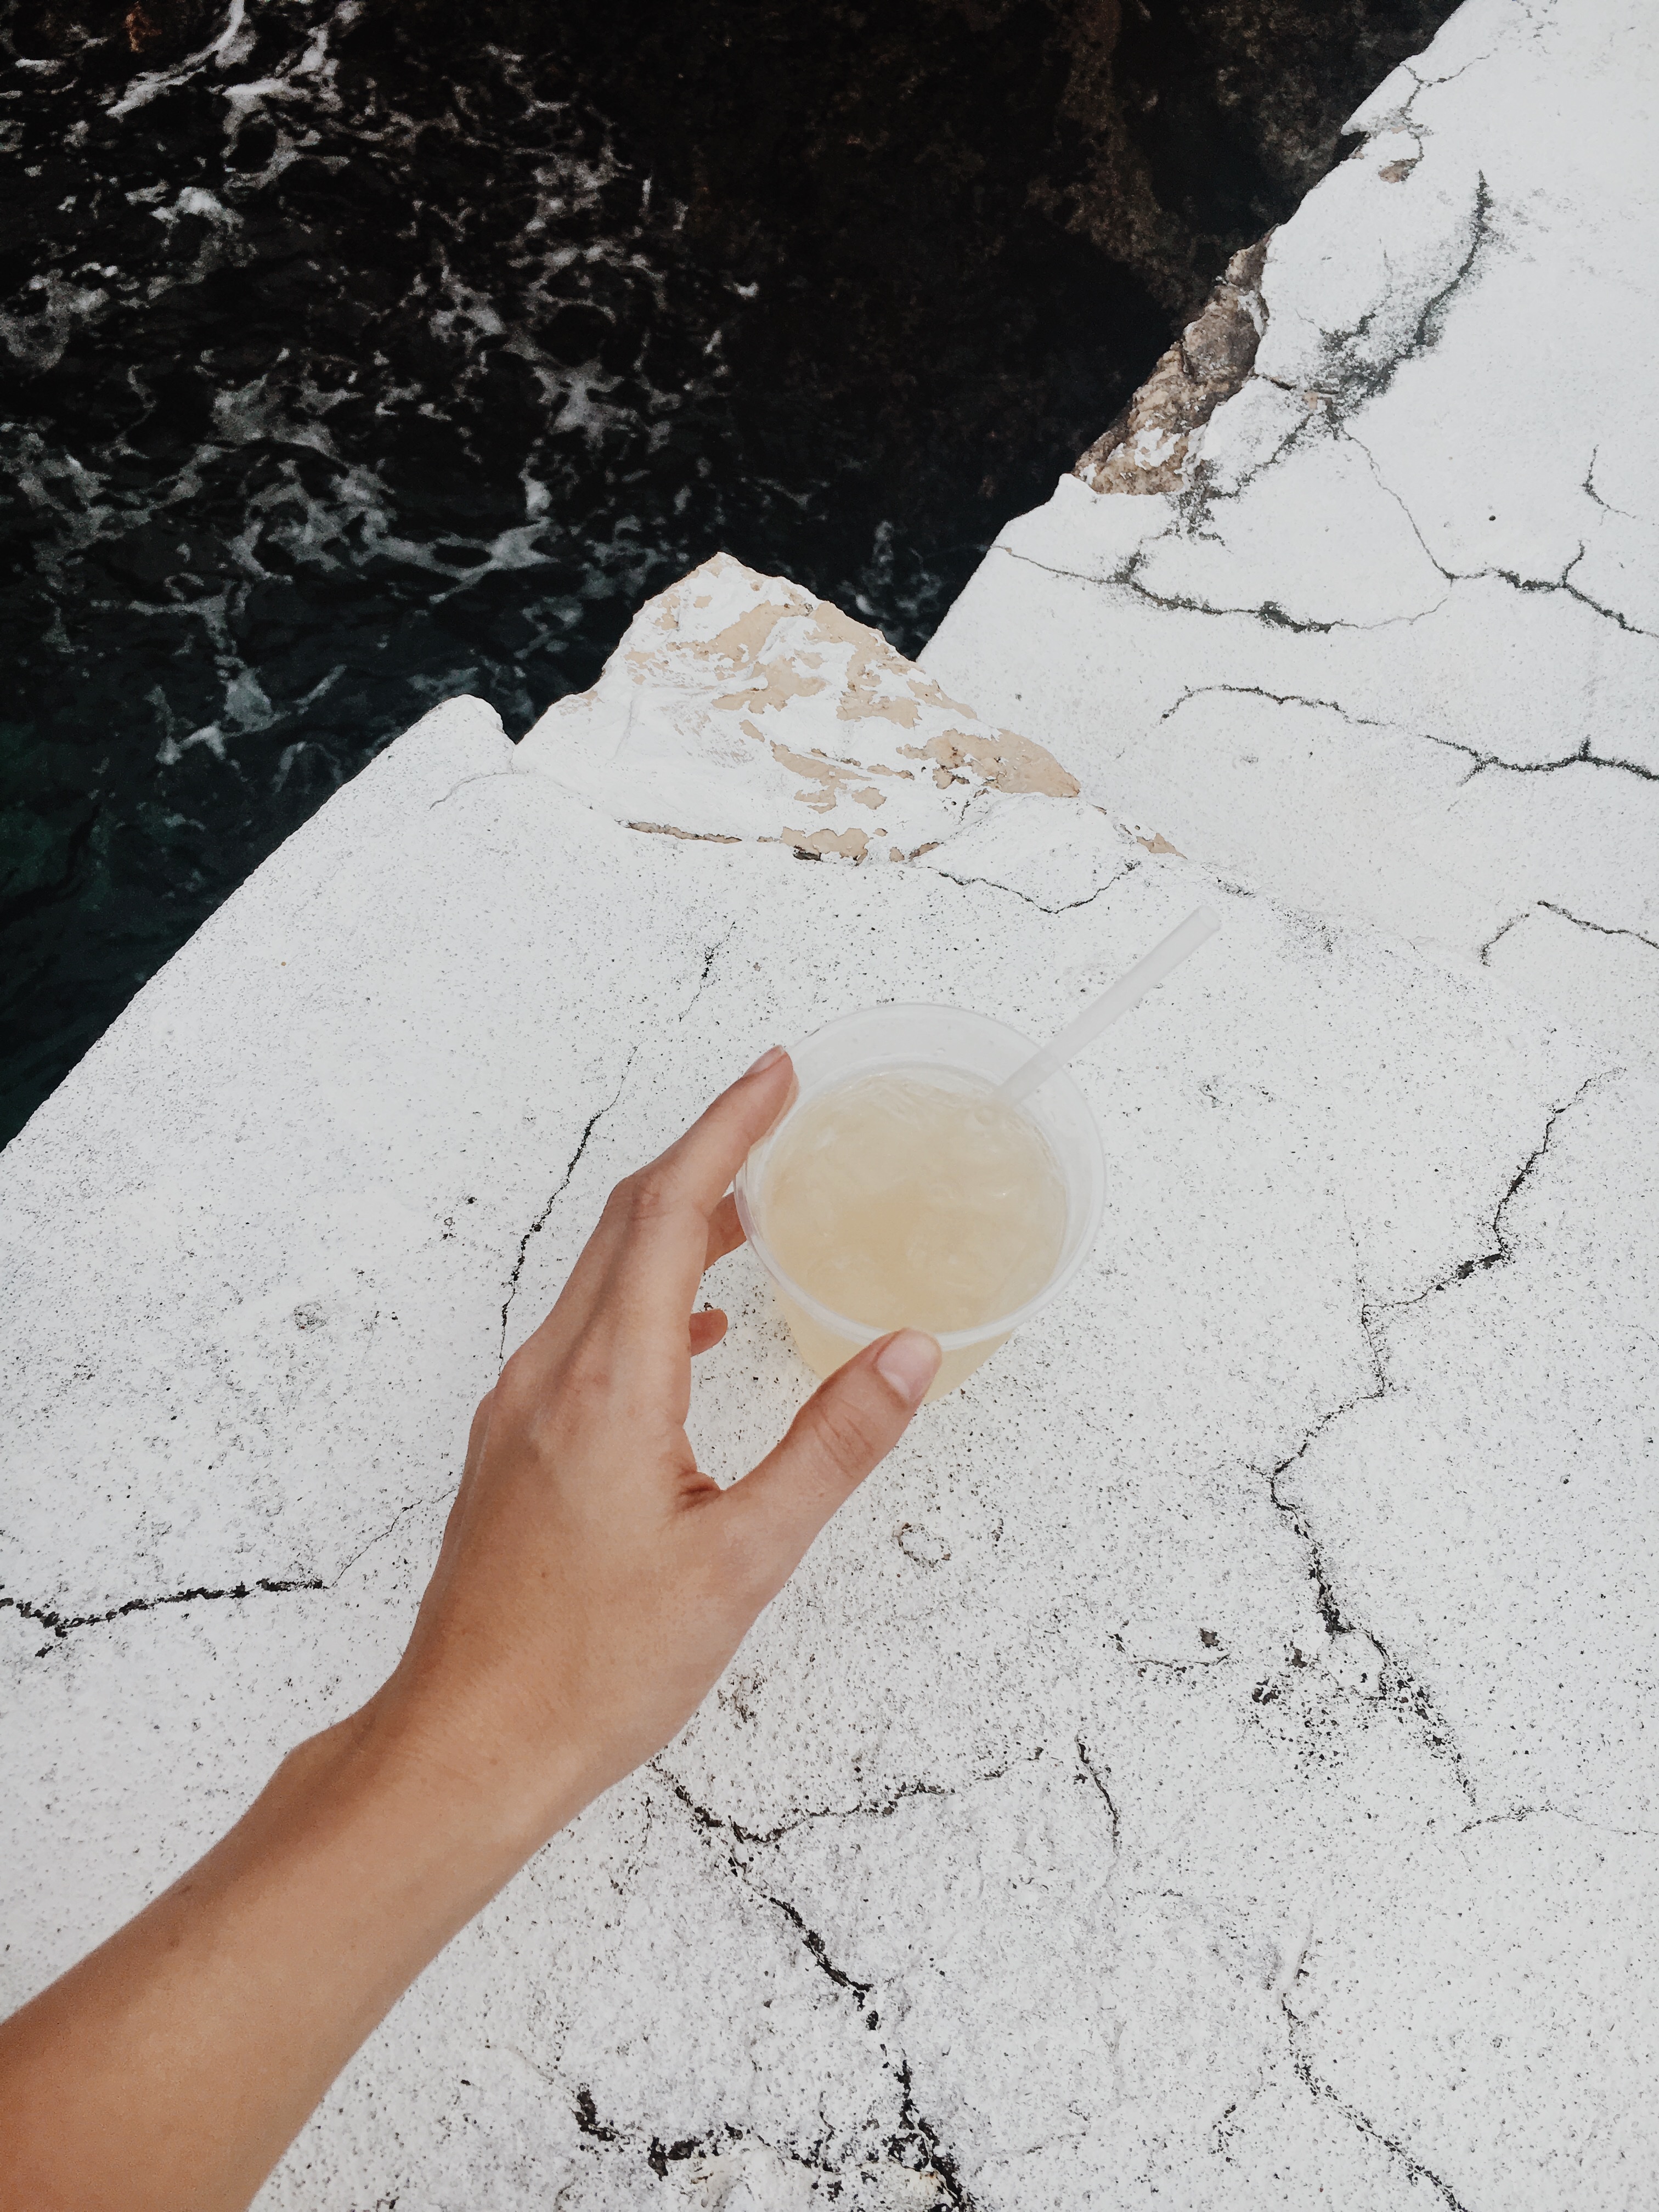
hand, water, sand, rock, wall, soil, material, geology